Dandeson Coates Crowther

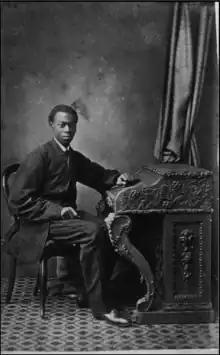
Dandeson Coates Crowther

Archdeacon Dandeson Coates Crowther (24 September 1844 - 5 January 1938) was a son of Archbishop Samuel Ajayi Crowther and a leader of the Anglican Church in West Africa. He was born in Sierra Leone. He was a part of the Christian Missionary Society (CMS) in 1870 and titled as "Archdeacon" of the Niger Delta in 1876. He is credited with initiating the "mass movement" towards Christianity in the 1870s and ultimately the first African secession from the Anglican Church when he founded the Niger Delta Pastorate.